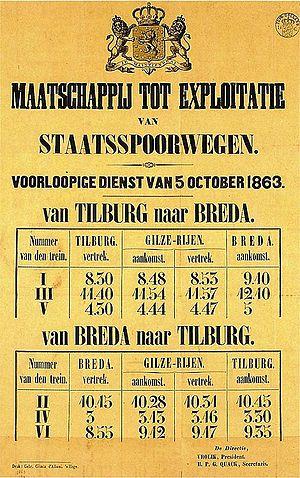
La Compagnie pour l'exploitation des chemins de fer de l'État néerlandais, est une société anonyme créée en 1863 pour exploiter les chemins de fer construits par l'État aux Pays-Bas. Elle disparait en 1938 dans une fusion permettant la création de la Société des chemins de fer néerlandais.